Massimo Scaglione

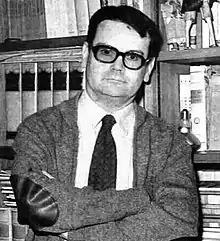

Massimo Scaglione (19 September 1931 – 8 October 2015) was an Italian television director, writer and politician.